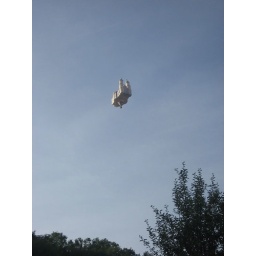
castle in the sky